Ivan Dmitrievich Ermakov

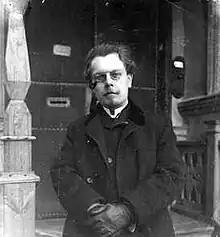
Photo of Ivan Dmitrievich Ermakov

Ivan Dmitrievich Ermakov (Russian: Иван Дмитриевич Ермаков; 6 October 1875 – 32 March 1942) was a Russian and Soviet medical doctor and psychiatrist.